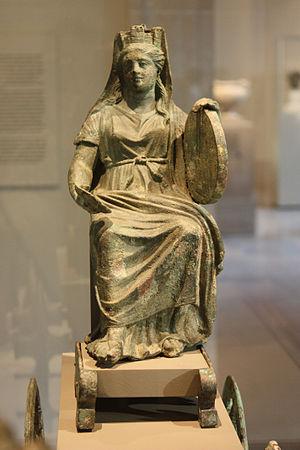
Une couronne murale ou tourellée est une couronne garnie de tours symbolisant les murs d'une ville fortifiée. Dans l'Antiquité gréco-romaine, elle ornait le front des divinités tutélaires qui protégeaient les cités. À l'époque hellénistique, elle était souvent associée à Cybèle-Tyché. Dans l'armée romaine, on l'attribuait au soldat qui franchissait le premier une muraille ennemie. Elle était alors faite d'or.
La chapelle Notre-Dame-de-Nazareth est une chapelle située au nᵒ 6 rue Philippe-Féral, dans le centre-ville de Toulouse. Elle a donné son nom à la rue voisine, Grande-rue Nazareth. Elle est aujourd'hui affectée au culte catholique et dépend de la paroisse Notre-Dame-de-la-Dalbade.